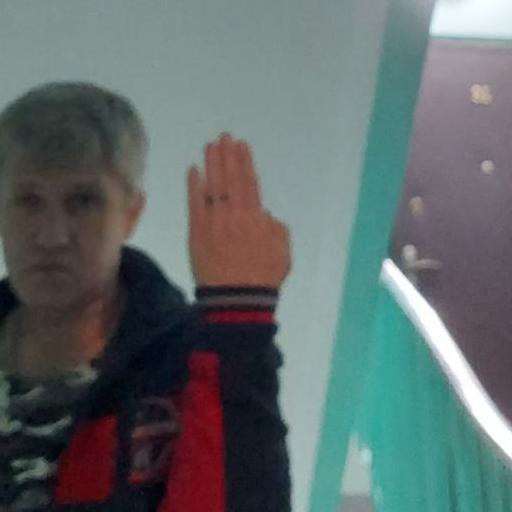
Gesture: stop_inverted